Singing the Dogstar Blues

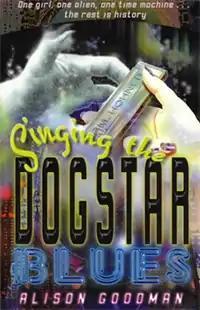
"Singing the Dogstar Blues" first edition cover.

Singing the Dogstar Blues is a 1998 young adult science fiction novel by Alison Goodman. It follows the story of Joss who is a student of time travel and has been given the task of being the study partner of the alien student Mavkel.